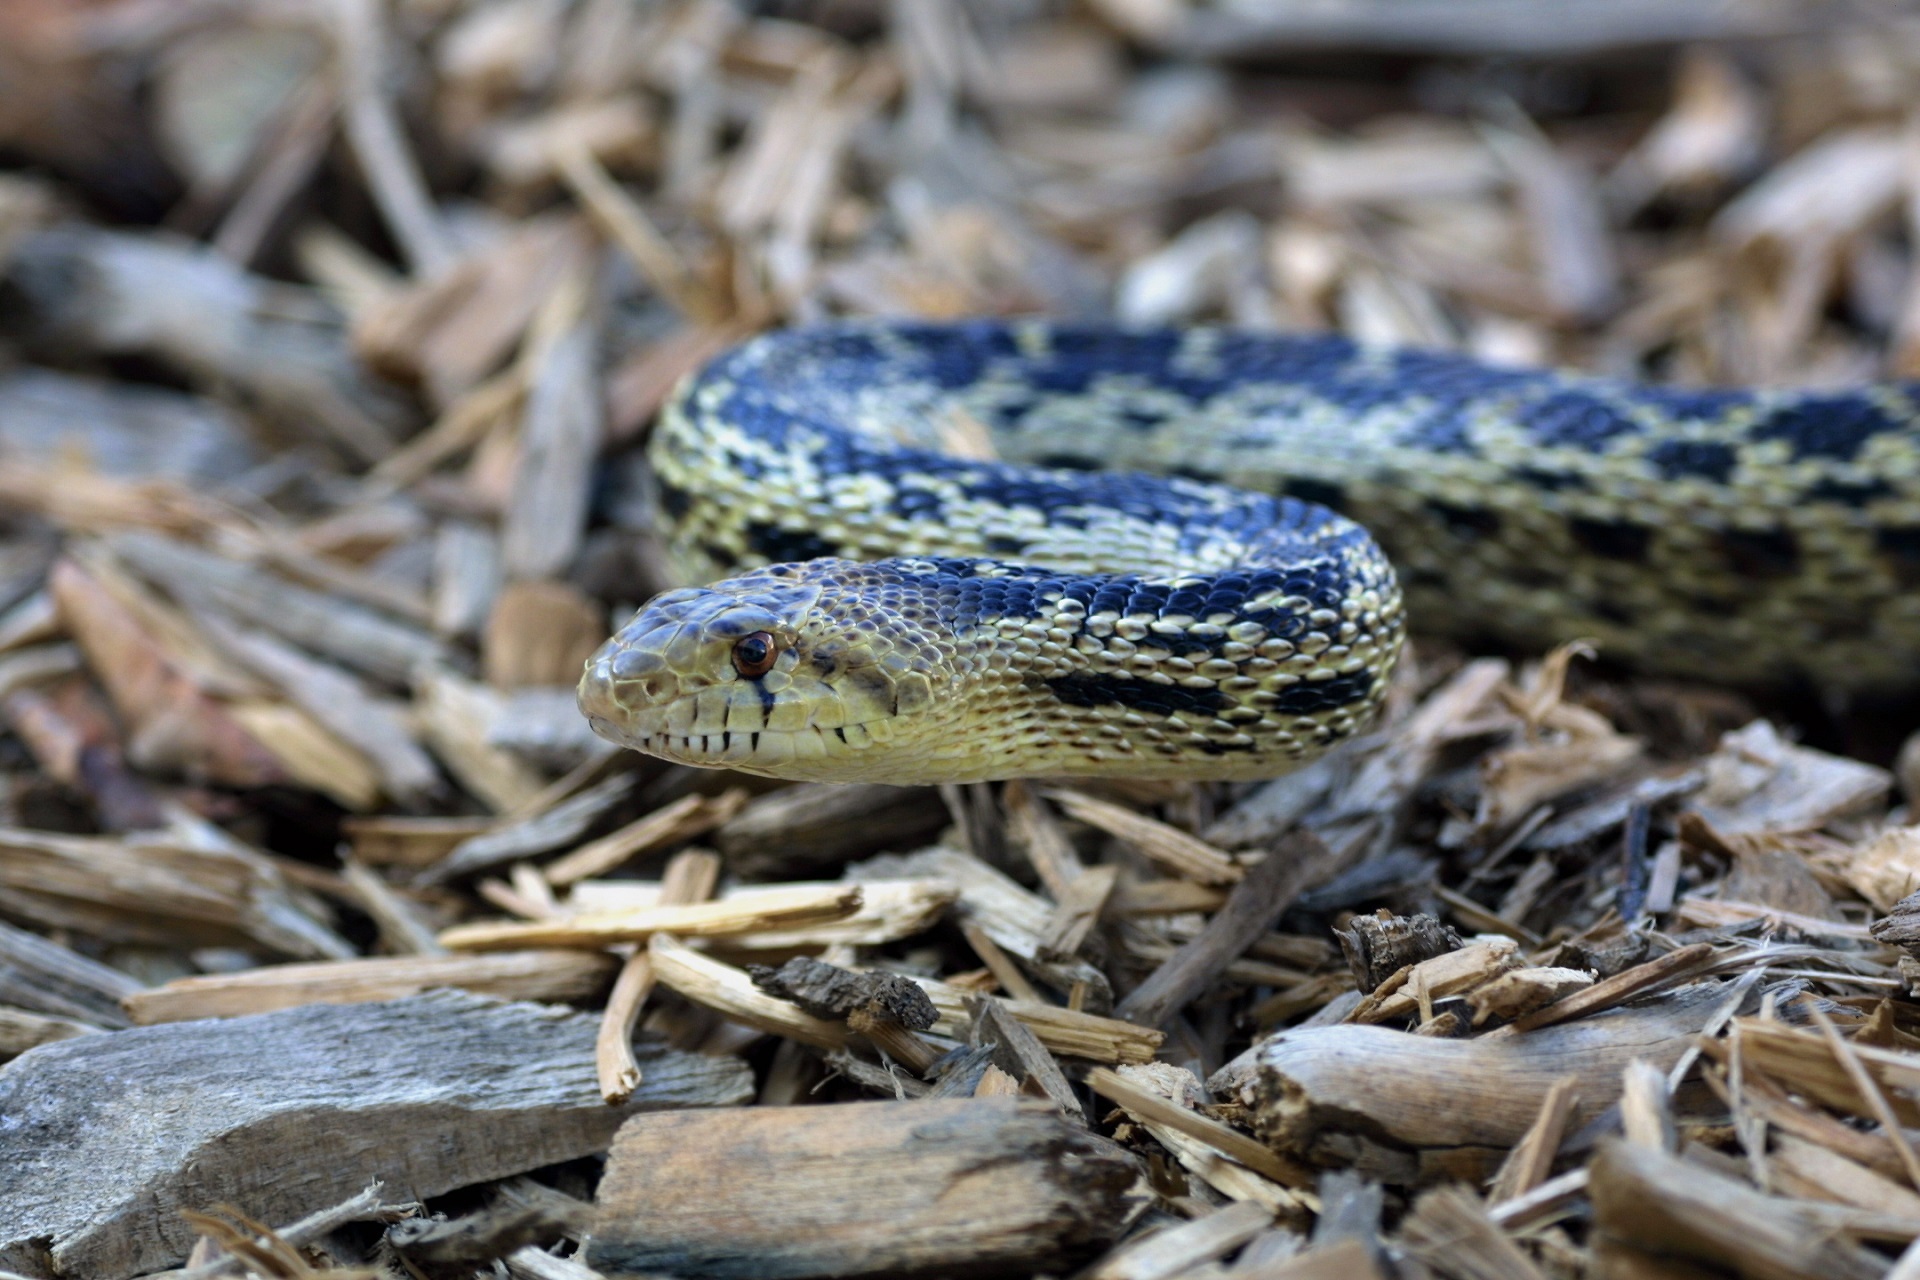
nature, animal, wildlife, portrait, macro, predator, reptile, scale, fauna, green lizard, close up, head, snake, vertebrate, lacerta, grass snake, garter snake, gopher snake, colubridae, scaled reptile, lacertidae, hognose snake, anguidae